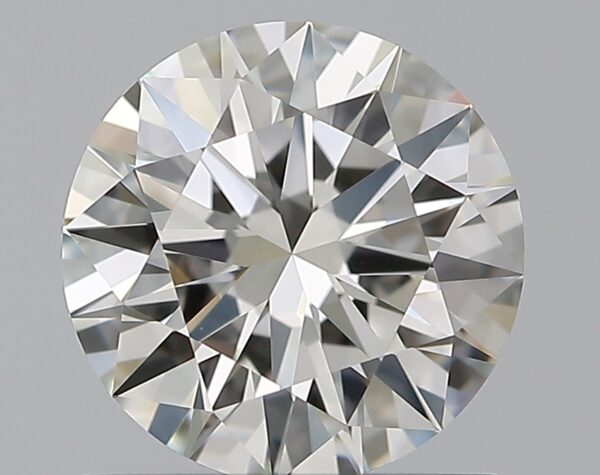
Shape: round
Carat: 1
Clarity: VVS2
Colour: I
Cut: EX
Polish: EX
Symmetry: EX
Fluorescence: N
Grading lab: GIA
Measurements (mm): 6.49 x 6.51 x 3.91